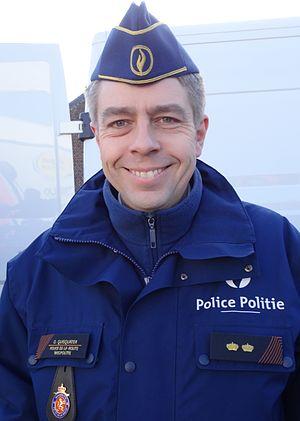
Reportage réalisé le mercredi 4 mars à l'occasion du départ du Samyn des Dames 2015 et du Samyn 2015 à Quaregnon, Belgique.
Contacts est une émission de télévision diffusée en Belgique sur la Une.